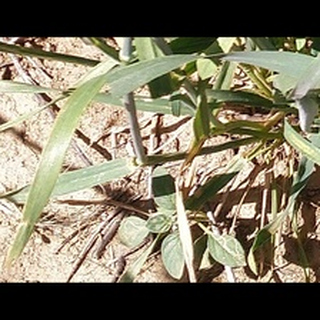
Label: healthy_wheat